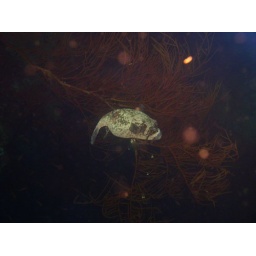
I have more pictures of a sleeping puffer fish than sharks in this set, but it was so cute.